Binary Land

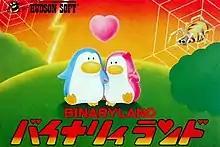
Japanese Famicom cover art

is a puzzle video game developed by Hudson Soft in 1983 for the MSX, FM-7, PC-6001mkII, NEC PC-8801, Sharp MZ-2200, Sharp MZ-5500, Sharp X1 and in 1985 for the Famicom. The MSX version saw release in Japan by Hudson Soft and in Europe by Kuma Computers Ltd in 1984.